Ludwig Lewin Jacobson

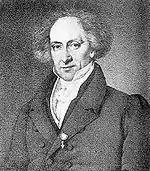
Ludwig Lewin Jacobson

Ludwig Lewin Jacobson (10 January 1783 – 29 August 1843) was a Danish surgeon.